The Twentieth Century

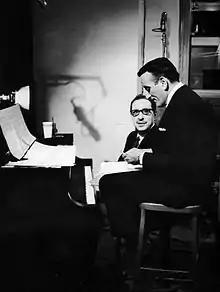
Composer Harold Arlen and singer Tony Bennett rehearsing for a 1964 program about Arlen's works

The Twentieth Century was a documentary television program that ran on the CBS network from 1957 until 1966. The series produced 112 historical compilation films and 107 "originally photographed documentaries" or contemporary documentaries, each running a half-hour. Productions were narrated by Walter Cronkite and drew on the resources of CBS News. The compilations mixed newsreel footage and eyewitness interviews, focusing on great events, unfamiliar historical episodes, and biographical portraits, including contemporary figures in the arts, sciences, law, and politics. As the series progressed, the compilation films were gradually outnumbered by the contemporary documentaries, similar to the work being done in the "CBS Reports" series, but often treating social and political change overseas rather than in the U.S. Popular and critically-acclaimed, audiences averaged 13 million viewers a week, and the series was an influential forerunner to many subsequent television documentary series.